Cheyne Row

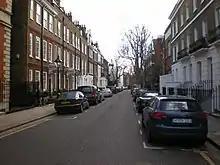
Cheyne Row

It runs roughly north to south from the crossroads with Upper Cheyne Row, where it becomes Glebe Place, leading down to a t-junction with Cheyne Walk which forms an embankment of the River Thames. It was named after Charles Cheyne, 1st Viscount Newhaven (c. 1624–1698) who purchased the manor of Chelsea in Middlesex, then a rural village.